Geoffrey Lumsden

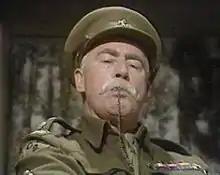
Geoffrey Lumsden as Captain Square in "Dad's Army"

Geoffrey Forbes Lumsden (26 December 1914 – 4 March 1984) was a British character actor who had a lengthy career on television. He often played pompous upper-class characters, army officers and the like.